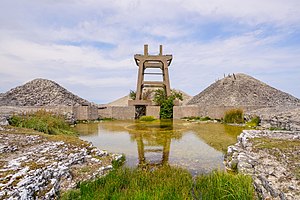
Fårö / Billeder
Fårö er øen nordøst for Gotland i Sverige, adskilt fra Gotland af Fårösund.